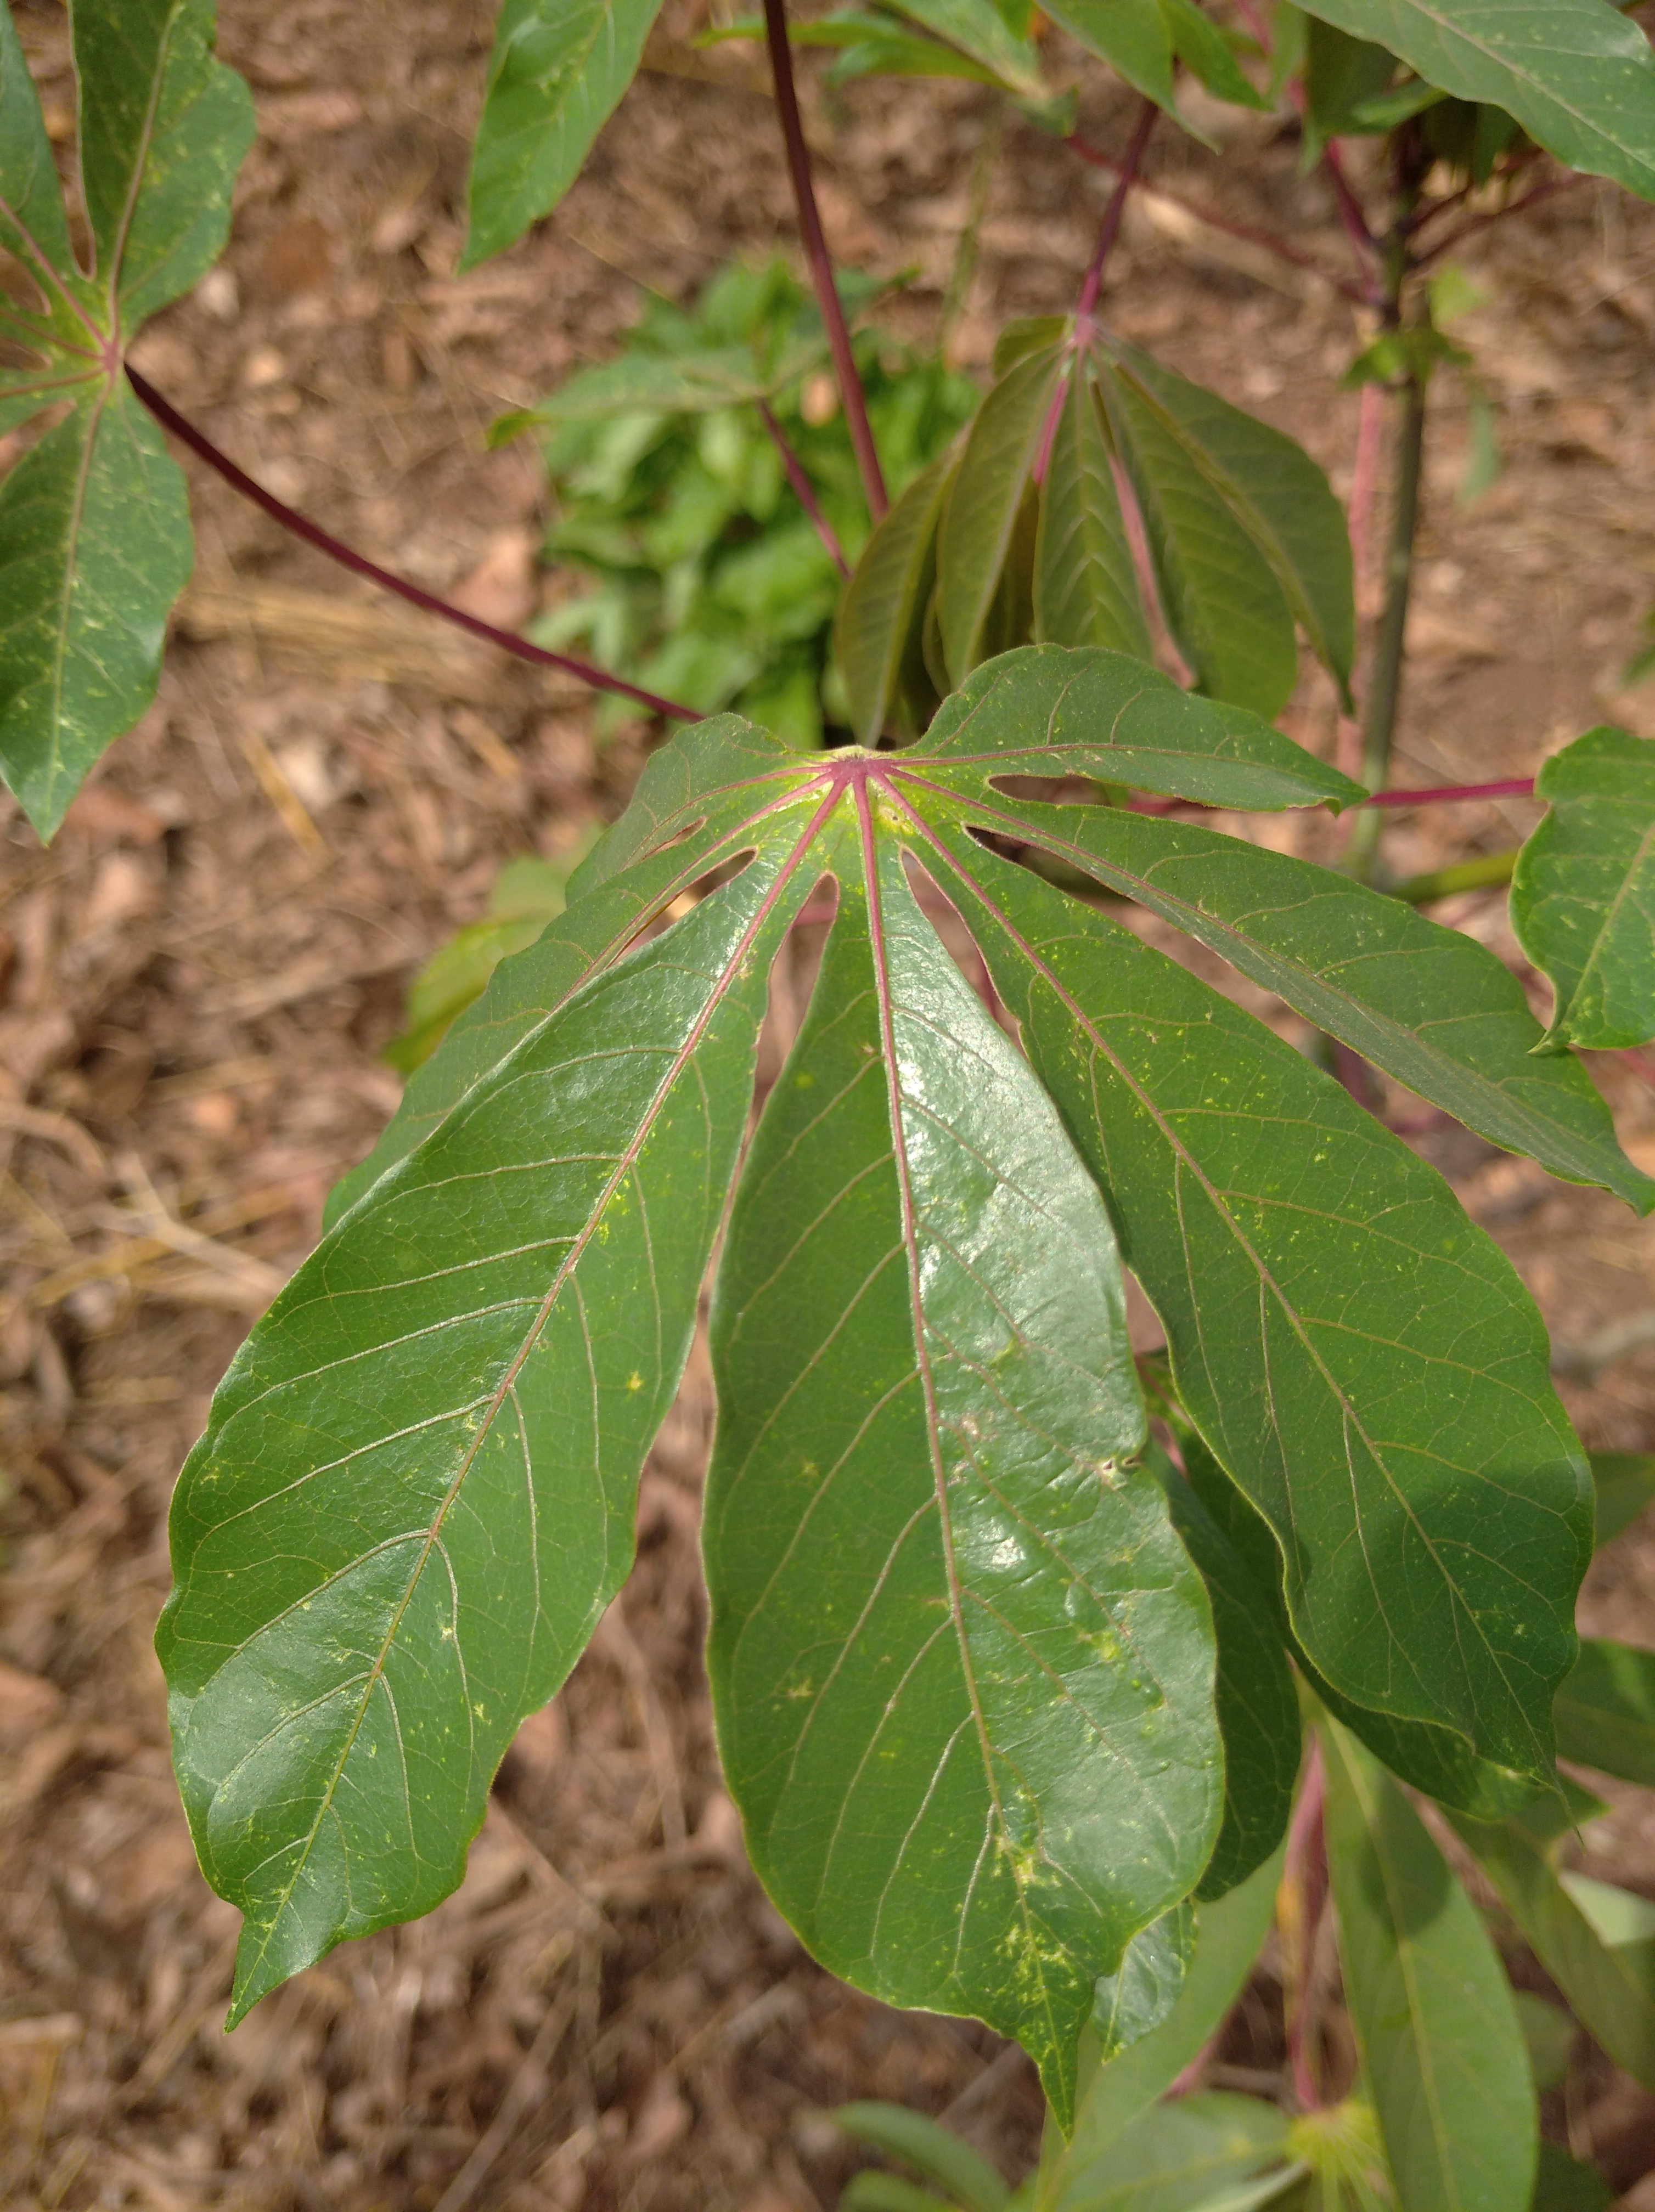
Label: healthy